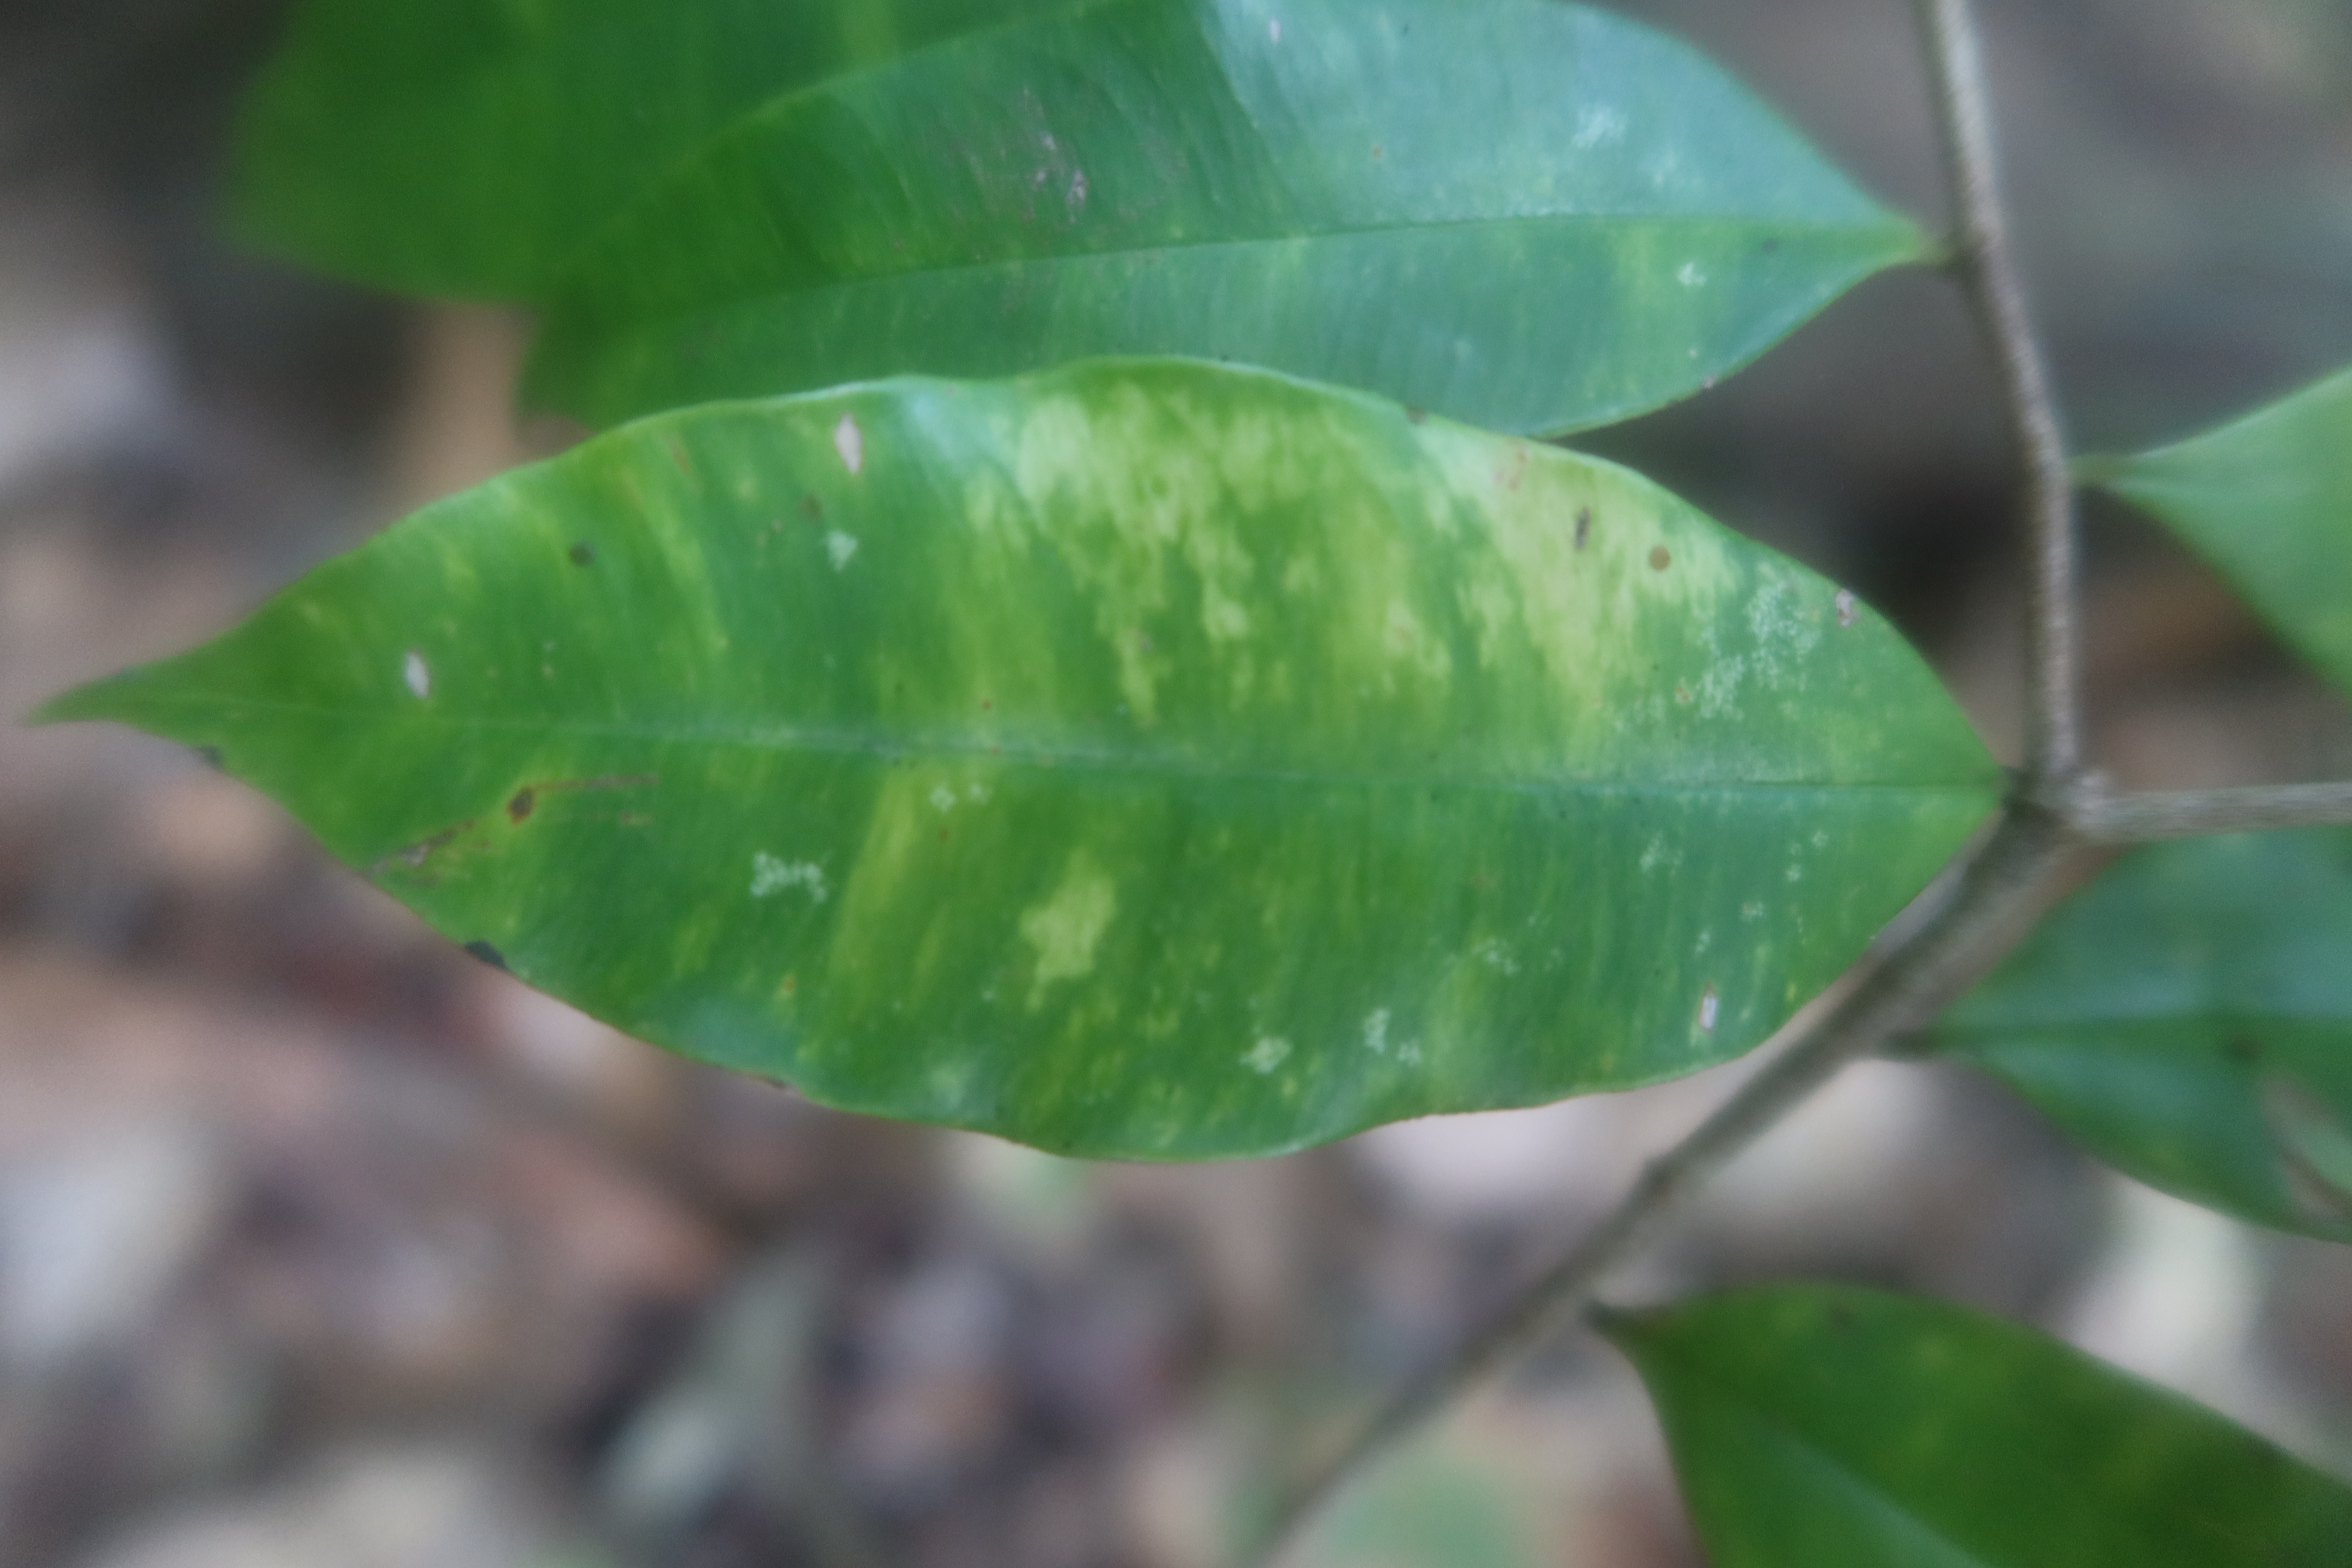
Label: Downy mildew